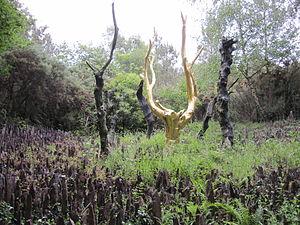
Arbre d'or de Brocéliande